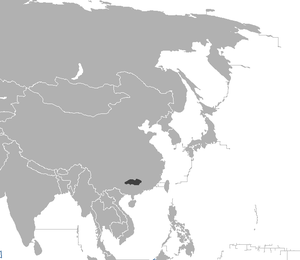
Sydkinesisk tiger
Udbredelse for sydkinesisk tiger
Udbredelse for sydkinesisk tiger
Den sydkinesiske tiger er en af de mindste og mest sjældne tigerarter i verden. Eksperter mener at de er uddøde i naturen. Den er ikke set i naturen siden 1964. Der er ca. 70 i fangenskab heraf de fleste i kinesiske zoologiske haver. I november 2007 blev en født i en zoologisk have i Sydafrika. Den sydkinesiske tigerhan vejer mellem 150-200 kg, og dens længde er ca. 2,30 m til 2,40 m fra næsetip til halespids.